Dawson City Nuggets

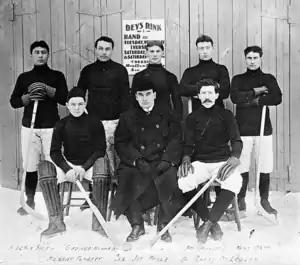
Group photo of the Dawson City Nuggets on January 14, 1905, posed outside Dey's Arena

The Dawson City Nuggets (also known as the Klondikes) were an ice hockey team from Dawson City, Yukon, that challenged the reigning champion Ottawa Hockey Club, aka "the Silver Seven", in January 1905, for the Stanley Cup. The Dawson City team was composed of hockey players from the city, most of whom did not have any elite hockey experience. The Nuggets made the 4,000 mile (6,400 km) journey to Ottawa over several weeks, travelling by dog sled, bicycle, foot, train, and ship. They arrived in time to play the best-of-three series. In the first game, Ottawa defeated Dawson City 9–2. In the second game, Ottawa defeated Dawson City 23–2 to win the series. The second game remains the most lopsided game in Stanley Cup playoff history. Ottawa's Frank McGee scored 14 goals alone in the second game, which is a record for a player in a Stanley Cup playoff game.